Walking Liberty half dollar

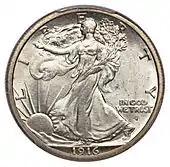
A 1916-S half dollar with the mint mark on the obverse.

Weinman arrived at the Mint on . He left with two pattern half dollars and instructions to reduce the size of the figure of Liberty. Barber appealed to Joyce for permission to make major changes to Weinman's design, but this was initially refused. However, when an additional change by Weinman failed to eliminate the fin problem, Joyce gave in and allowed Barber a free hand. Engraver Barber shrank the design, moving the design further from the edge, and creating a wide space between design and rim. Barber insisted that this was the only way to prevent a fin and uneven edge. A beaded border was added within the rim. According to Burdette, patterns struck from the new dies were dull and uninteresting, as the size of the figures had lent them strength.